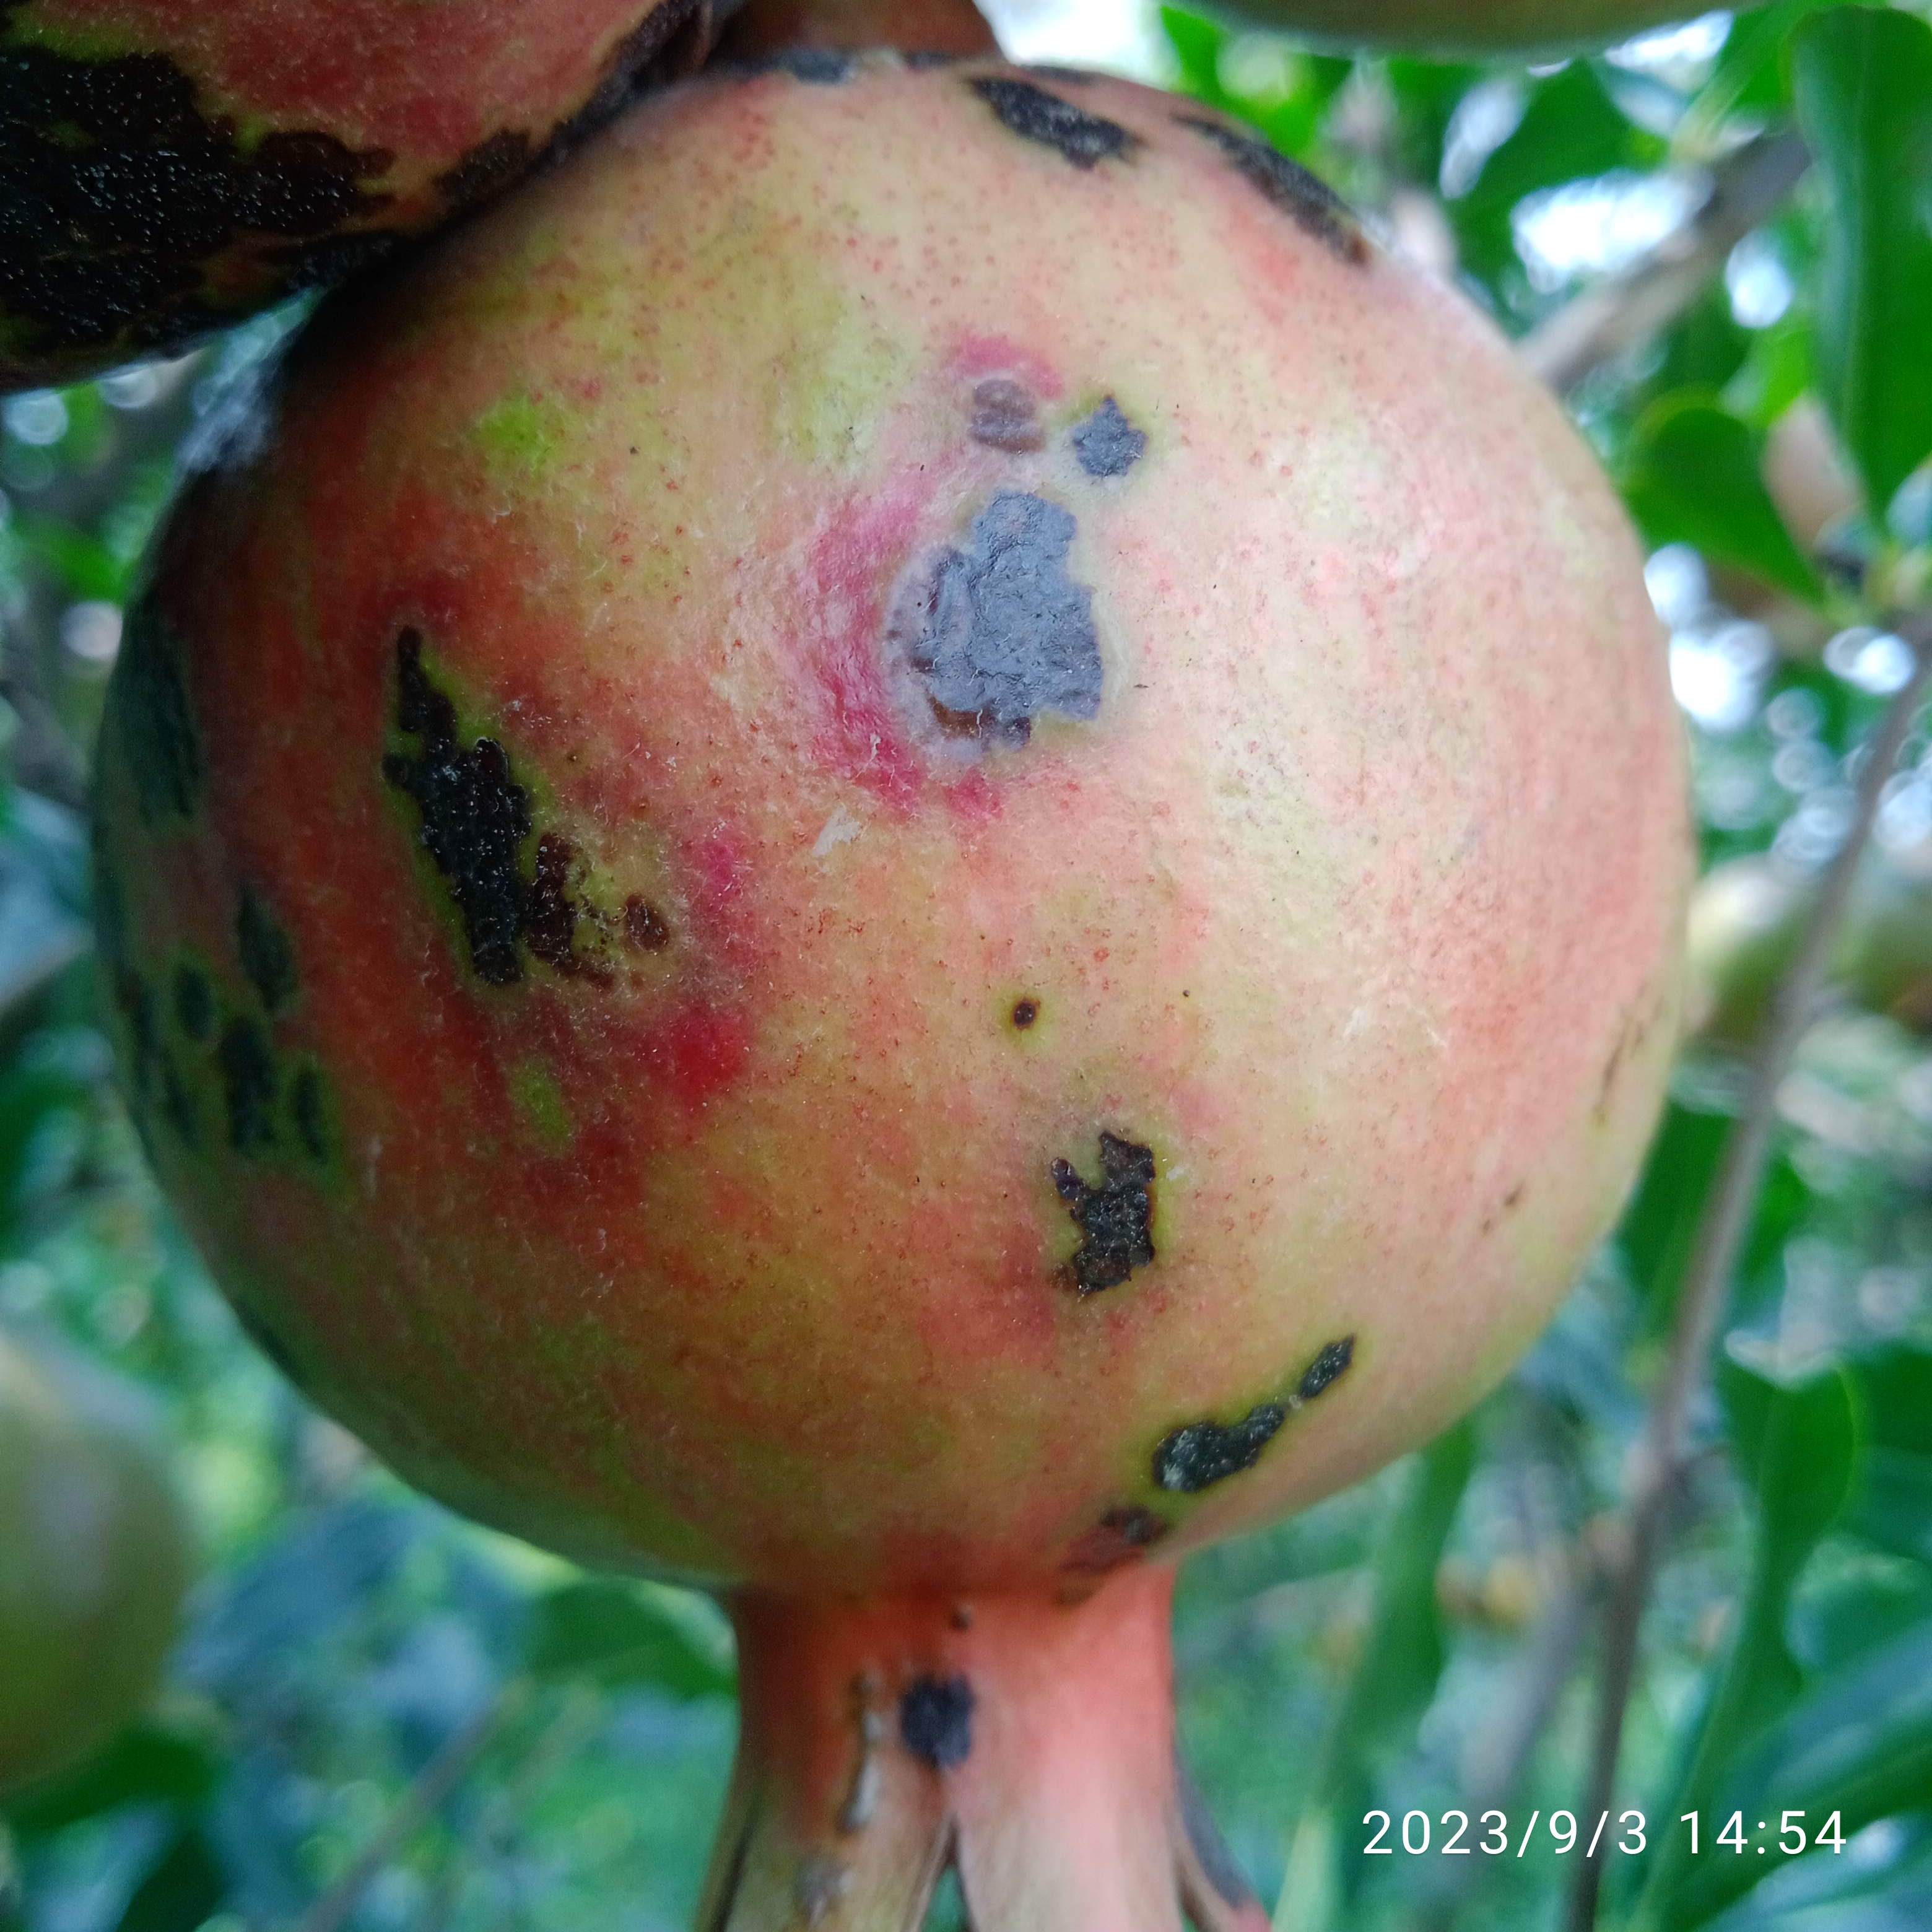
Label: Anthracnose